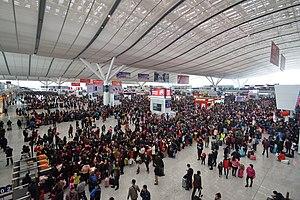
L'architecture et l'urbanisme contemporains en Chine sont issus de la mutation rapide, après 1976-78, de l'économie de la république populaire de Chine avec le passage d'une économie planifiée à une économie socialiste de marché. Mais la Chine n'a, pour autant, jamais tourné le dos à son identité communiste.
Chunyun, aussi connu sous le nom de saison touristique de la fête du Printemps, ou bien la saison Chunyun, est une période touristique qui se déroule en Chine pendant le Nouvel an chinois et durant laquelle la population se déplace massivement. Généralement, cette période débute 15 jours avant la fête de la Nouvelle Lune et dure environ 40 jours.